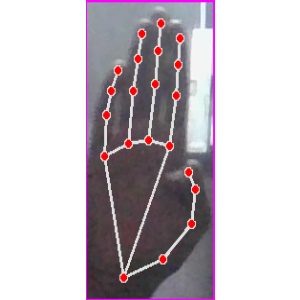
अक्षर: झ